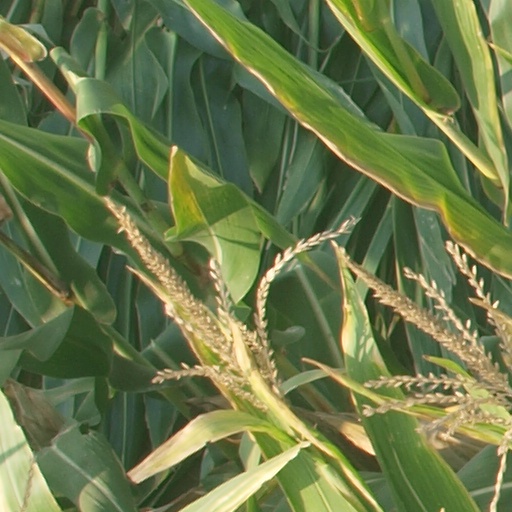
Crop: maize; corn